Electrocop

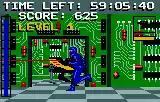
Gameplay screenshot

"Electrocop" is a third-person shooter game in which players starts off with a time limit of one hour to complete the task of rescuing the president's daughter. The player must make their way through different levels and deal with various foes. These foes are robots named, Walker, Python, Mine, Wall Cannon, Virus and Stringray. To get between each level, players must use a computer interface to hack through different doors. While in this interface, there are directories of Information where more can be learned about the robots, Programs that disable the robots and help hack with codes, and Games where players can pass the time by playing minigames titled Meteors, Letter Puzzle and Out Break. There is a Med-pack which heals the player, and weapon repair that fixes any damaged weapons. There are different weapons to choose from to help the player fight throughout the game.